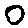
Label: 0